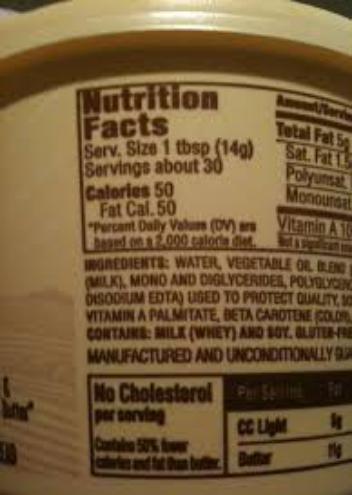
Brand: Country Crock
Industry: Food